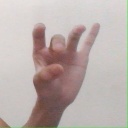
अक्षर: ओ